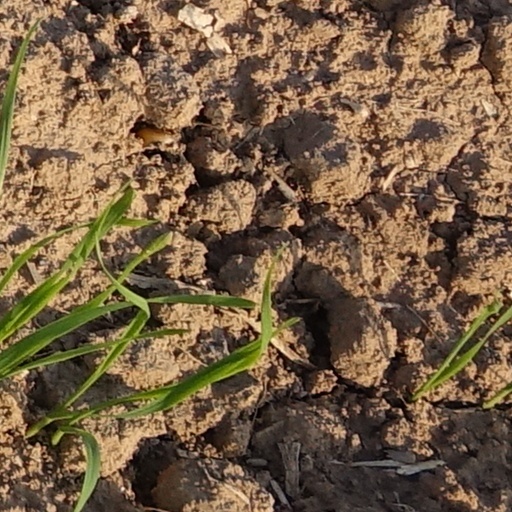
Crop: wheat